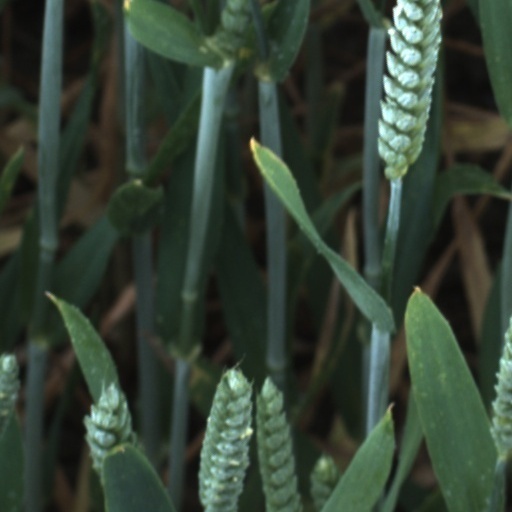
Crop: wheat